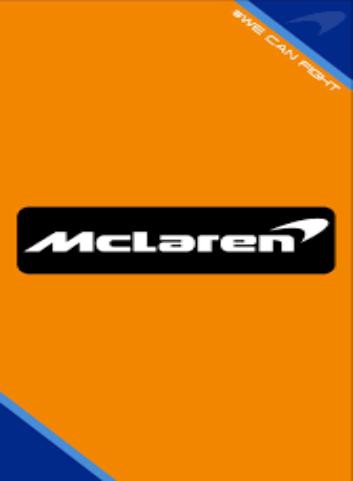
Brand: mclaren
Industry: Transportation